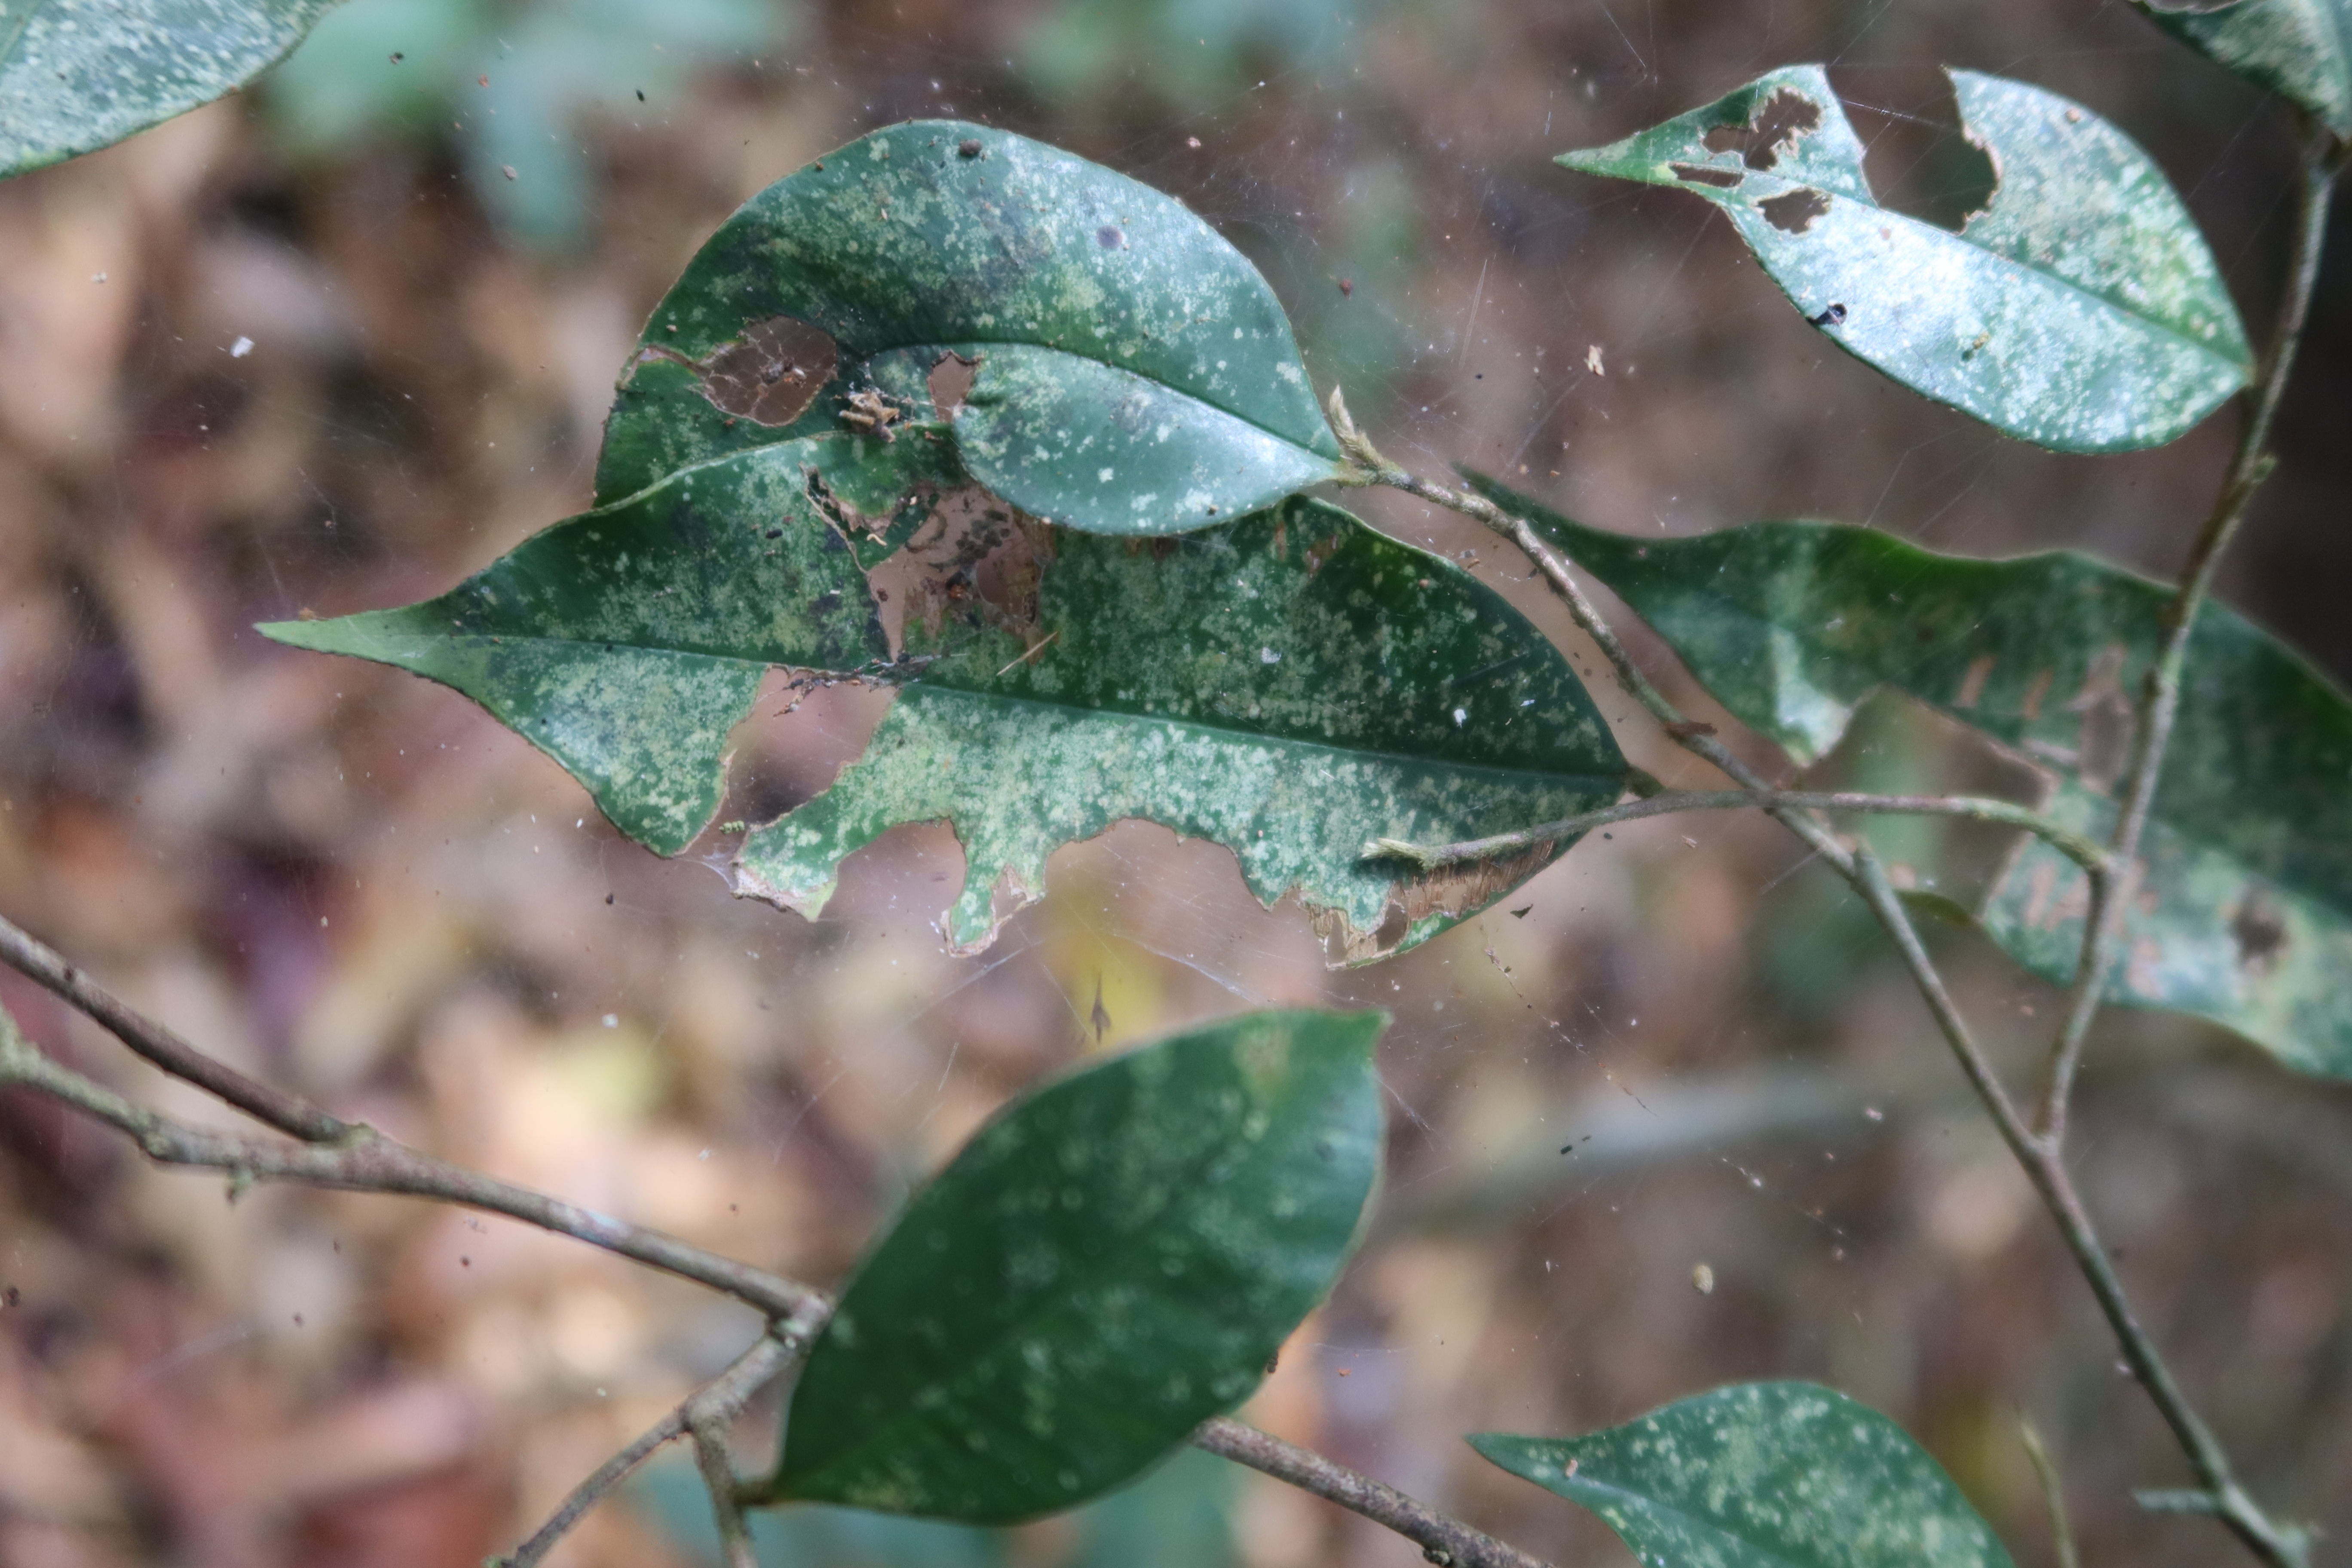
Label: Powdery mildew